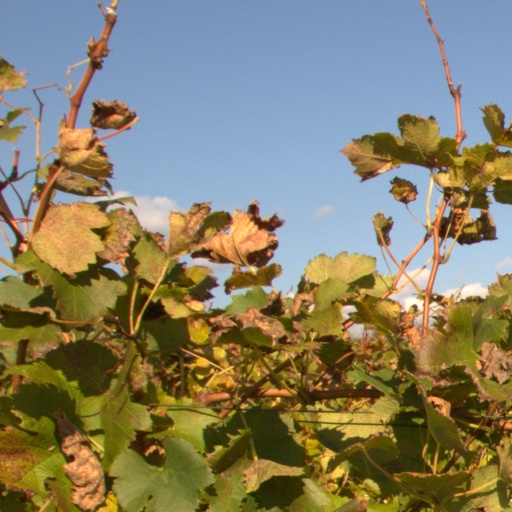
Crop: grape